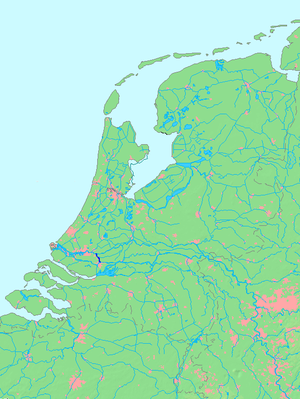
Le Noord est une rivière néerlandaise, qui fait partie du delta du Rhin.